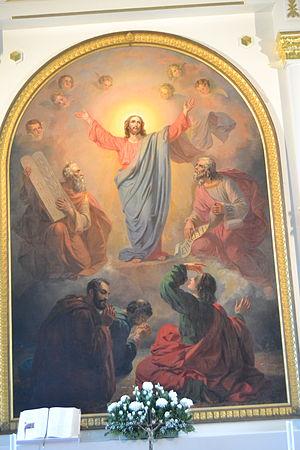
L’église de Laukaa est une église luthérienne située à Laukaa en Finlande.
Robert Wilhelm Ekman est un artiste peintre et professeur significatif du romantisme et du nationalisme romantique finlandais.